Santa Muerte

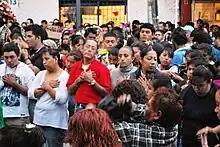
Devotees praying to Santa Muerte in Mexico

"Santa Muerte" can be translated into English as either "Saint Death" or "Holy Death", although R. Andrew Chesnut, Ph.D. in Latin American history and professor of Religious studies, believes that the former is a more accurate translation because it "better reveals" her identity as a folk saint. A variant of this is "Santísima Muerte", which is translated as "Most Holy Death" or "Most Saintly Death", and devotees often call her "Santisma Muerte" during their rituals.